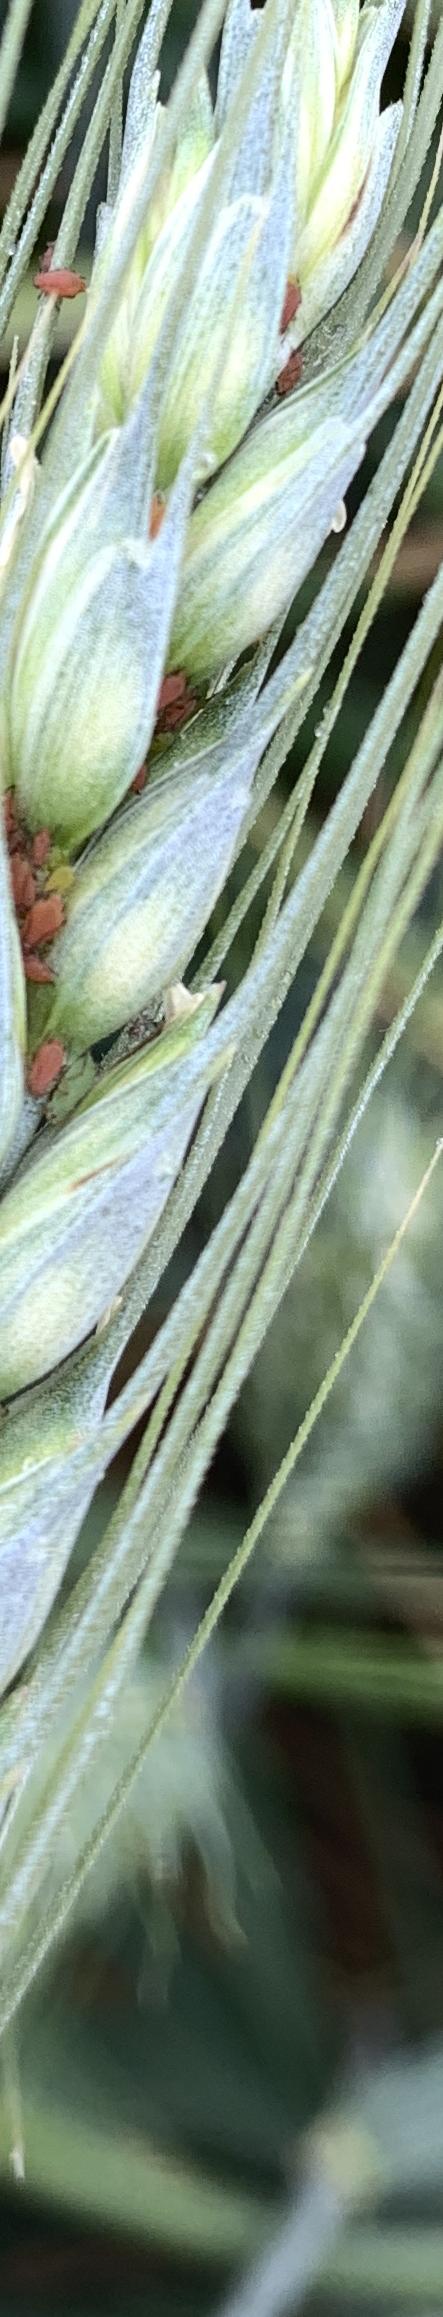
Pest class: english_grain_aphid